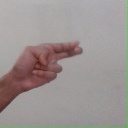
अक्षर: ह